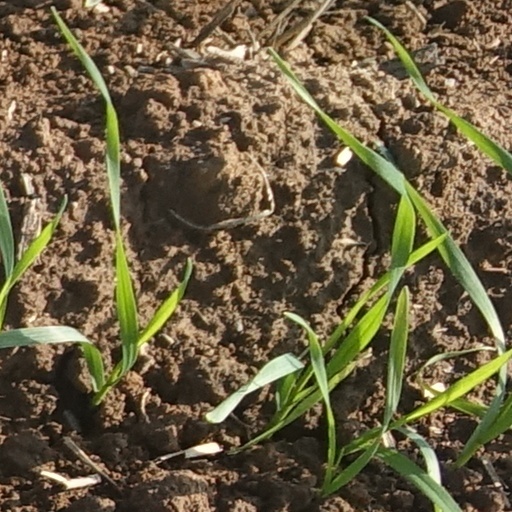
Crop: wheat